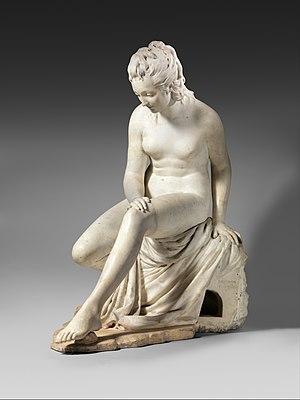
Le château de Bagatelle est un pavillon de plaisance, ou « folie », construit en 1777 par l'architecte François-Joseph Bélanger pour le comte d'Artois dans le bois de Boulogne, aujourd'hui annexé à Paris.